František Kriegel

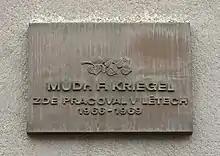
Memorial plaque in Thomayer University Hospital, Prague

In April 1968, Kriegel became the chairman of the Central Committee of the National Front (a coalition of the Communist Party and its allied satellite parties) and a member of Presidium of the Central Committee of KSČ. As one of the main personalities during the Prague Spring, he grew to be hated by Soviet officials as well as the conservative Czechoslovak Communists. During the Warsaw Pact invasion of Czechoslovakia on 21 August 1968, he and five other main representatives of the party were arrested by the Soviet KGB and Czechoslovak StB (Šalgovič) units and deported by plane to Moscow (the others were Alexander Dubček, Oldřich Černík, Josef Smrkovský, Josef Špaček, and Bohumil Šimon). Kriegel was treated particularly roughly, and made the target of anti-semitic insults. He was so distrusted by the Soviets that he was not allowed to be present during the negotiations of the two parties, and when he was asked to sign the text of the concluding statement he was the only one of 26 politicians to refuse. "Send me to Siberia or shoot me dead", he replied. He was eventually released with the others and accordingly, he voted against the Temporary Sojourn of the Soviet Army Treaty in October 1968 (with three other MPs). He was removed from the Central Committee and then expelled from the party in 1969.